Alexander Duncan McRae

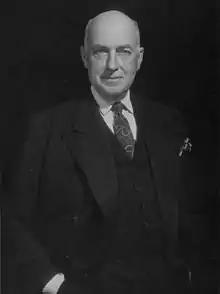
Senator Major General A.D. McRae,

Alexander Duncan McRae, (November 17, 1874 – June 26, 1946) was a successful businessman, a Major General in the Canadian Army in First World War, a Member of Parliament, a Canadian Senator and a farmer.